Huntress (DC Comics)

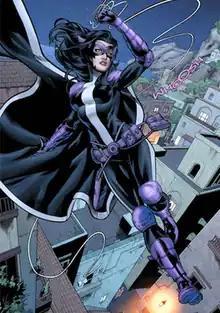
Helena Wayne as Huntress in "Huntress" (vol. 3) #4 (March 2012); art by Marcus To.

In the final issue of "52", a new Multiverse is revealed, originally consisting of 52 identical realities. Among the parallel realities shown is one designated "Earth-2". As a result of Mister Mind "eating" aspects of this reality, it takes on visual aspects similar to the Pre-"Crisis" Earth-Two, including the Huntress among other Justice Society of America characters. The names of the characters and the team are not mentioned in the panel in which they appear, but the Huntress is visually similar to the Helena Wayne Huntress. Geoff Johns confirmed that it is indeed the Earth-2 Batman's daughter, the Huntress. As prefigured by comments from Grant Morrison, this new alternate universe is not the original/Pre-"Crisis" Earth-Two and ensuing Justice Society of America exploration disclosed that this Helena Wayne/Huntress was a member of the Justice Society Infinity, Earth-2's merged JSA and Infinity, Inc. and was in a relationship with Dick Grayson/Robin in this world. Since Power Girl briefly visited that world, there has been no subsequent depiction of the new Helena Wayne/Huntress of Earth-2.